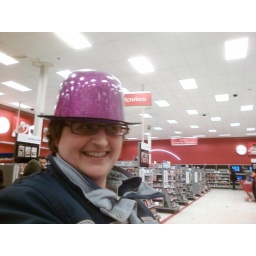
We found awesome shiny New Year's hats at Target in the dollar spot.